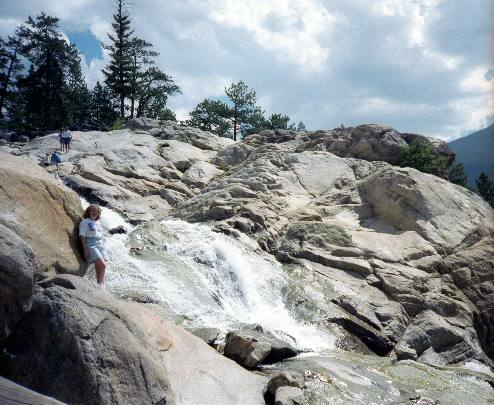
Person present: Yes